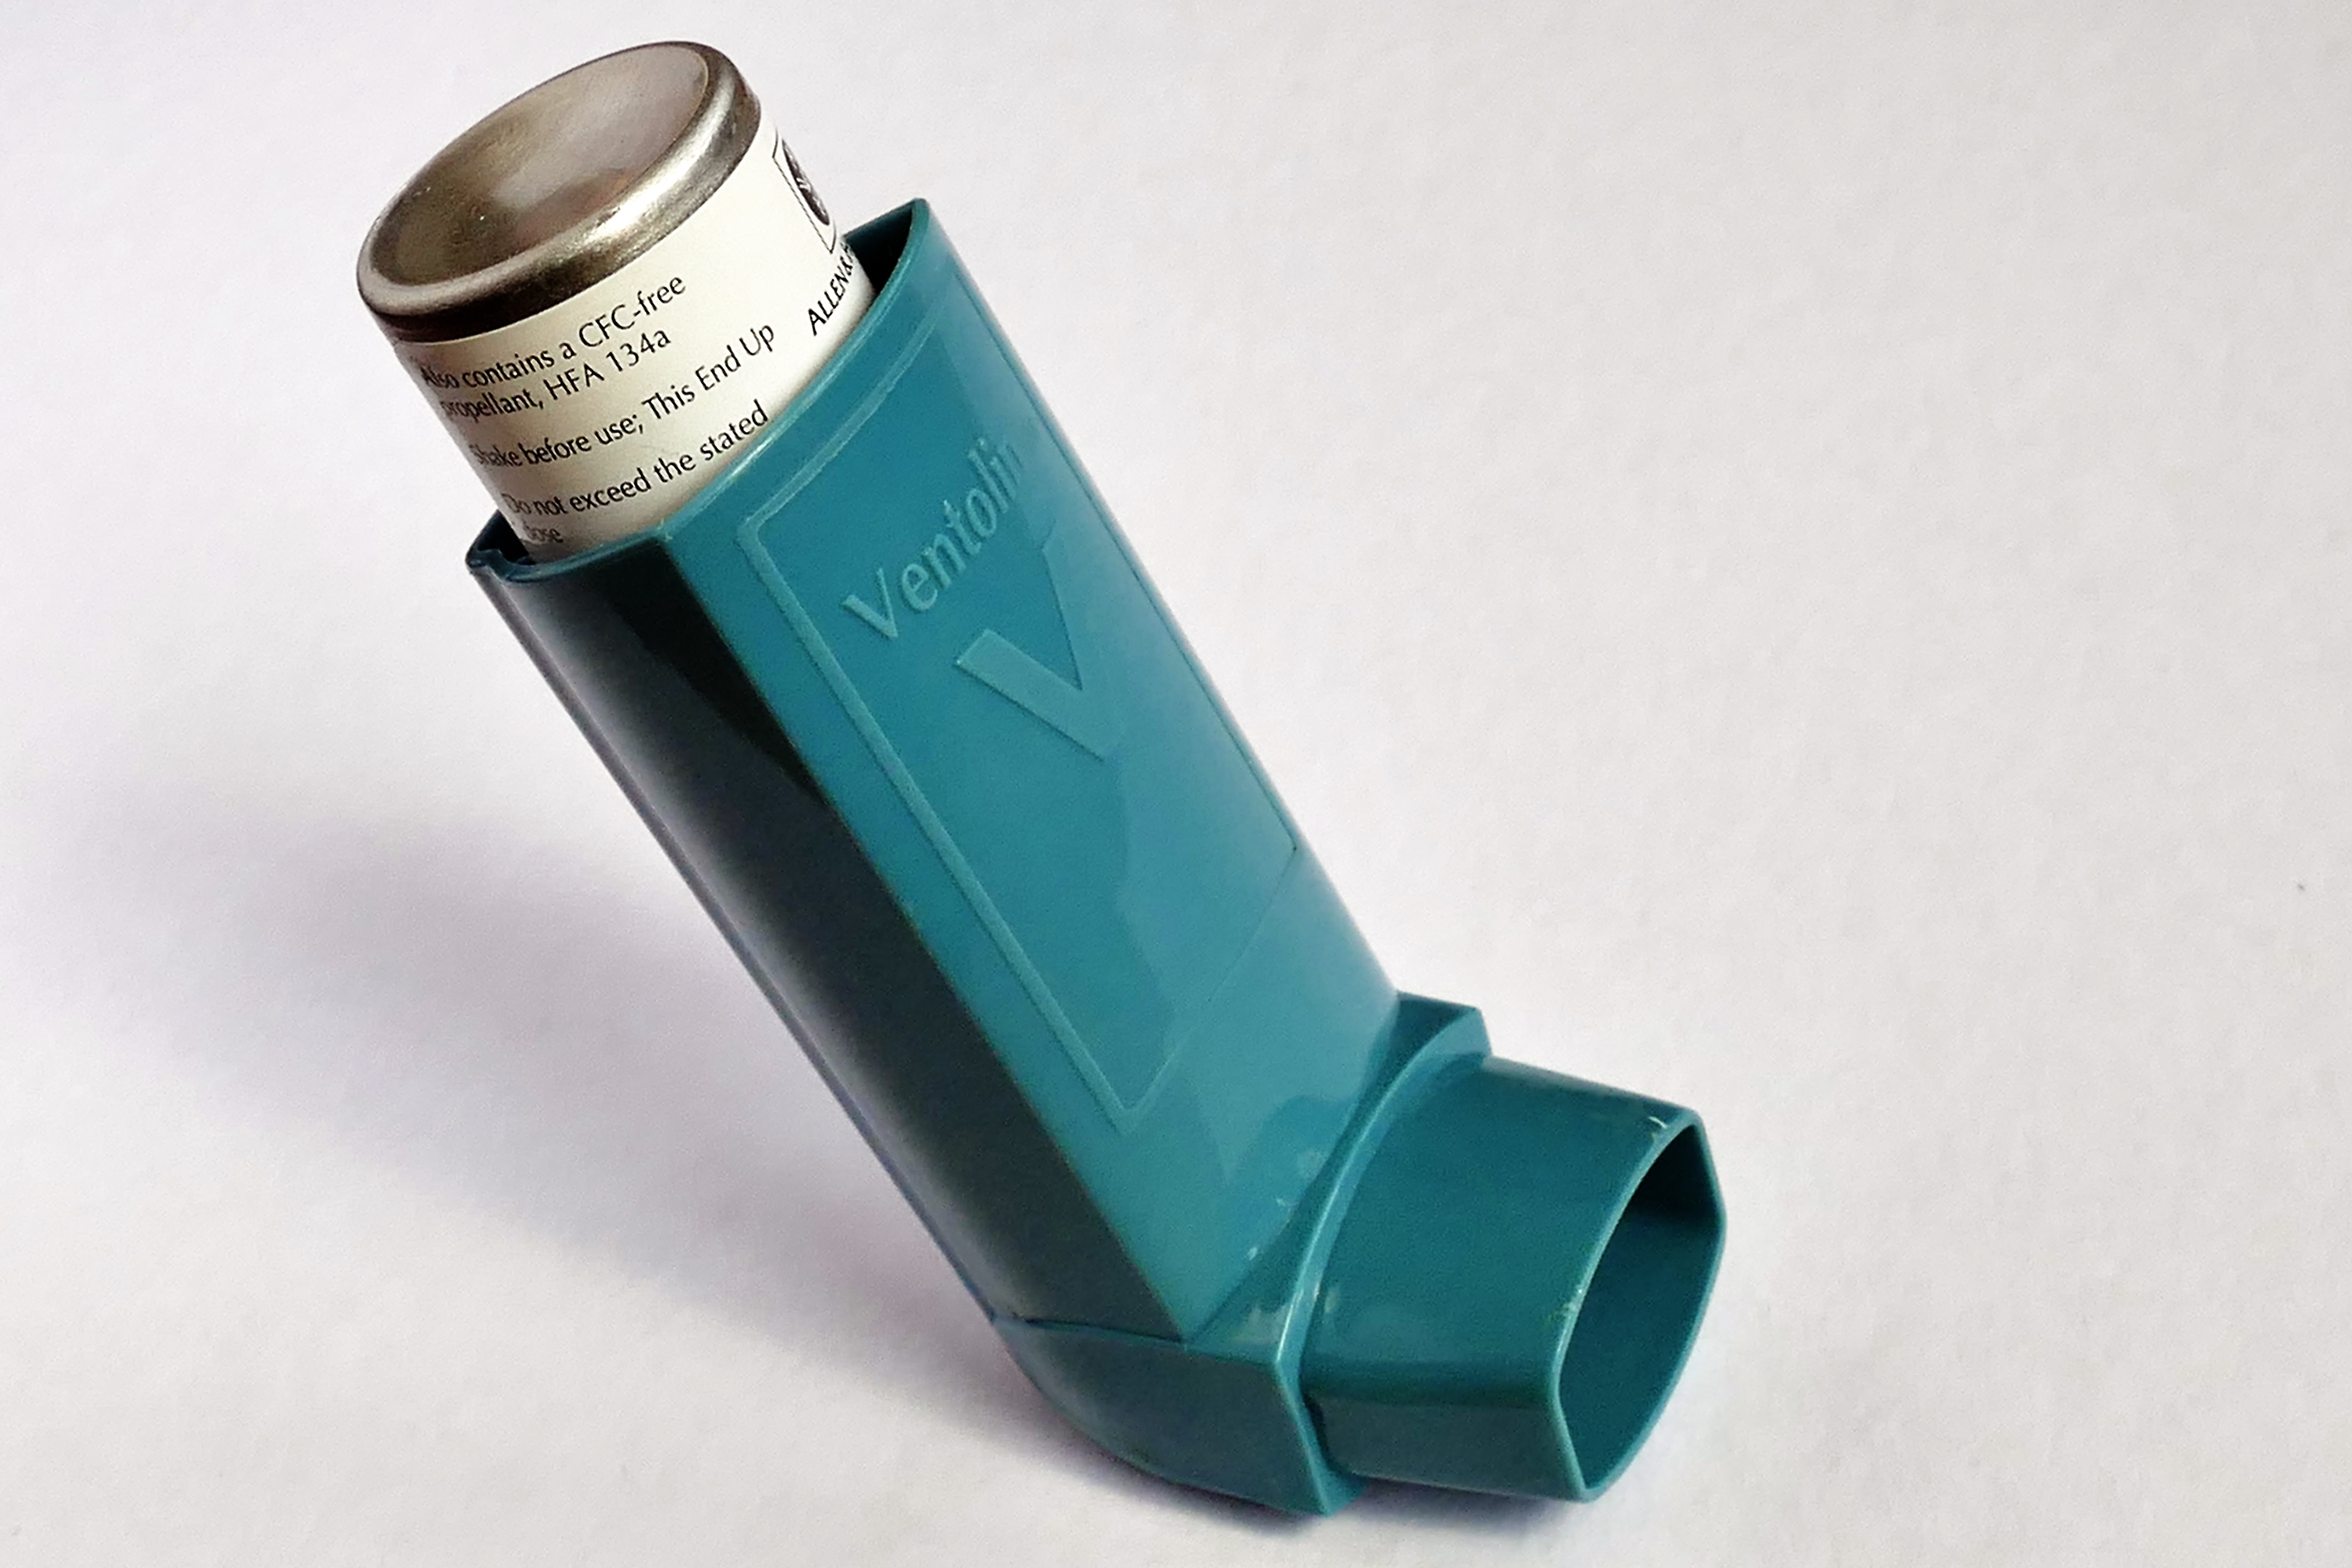
allergy, spray, bottle, blue, health, product, tap, breathe, breathing, medical, illness, cough, puff, drugs, minor, medication, healthcare, disorder, wheezing, lungs, asthma, ventolin, inhaler, asthmatic, allergic, bronchodilator, respiratory, wheeze, bronchitis, breatlessness, salbutamol